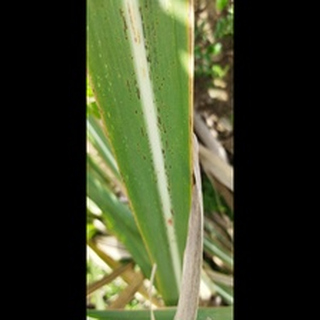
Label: sugarcane_rust